Teignmouth Lighthouse

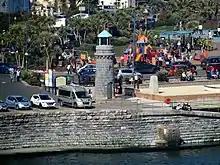
Teignmouth Lighthouse from Shaldon

The entrance to the River Teign has dangerous currents, rocks and shifting sands, posing a danger to vessels and thus was deemed to require a navigational aid. Under the Harbour Commissioners, planning for the lighthouse commenced in the early 1840s. The limestone lighthouse tower was built in 1844–1845 and came into service in 1845. It was lit by three gas burners, with reflectors, and showed a fixed red light (with a range of 7 nautical miles) to guide ships to the mouth of the harbour.